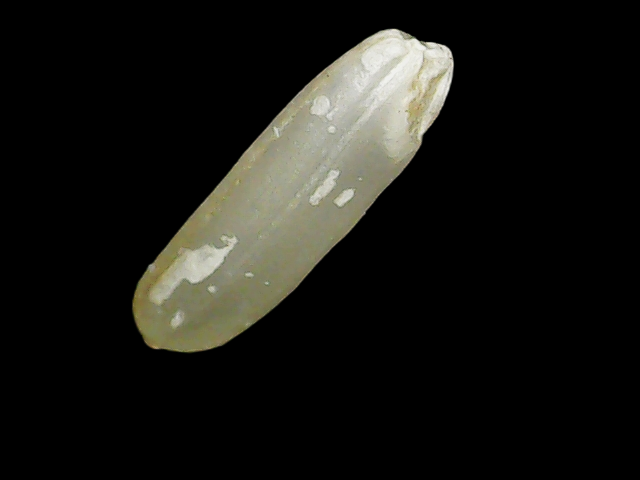
Rice variety: Binadhan7